Kakutsa Cholokashvili

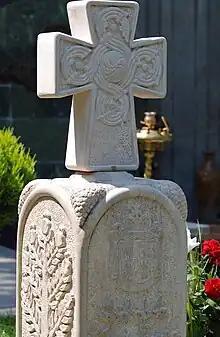
Kakutsa Cholokashvili's gravestone in Tbilisi

After leaving Georgia, Cholokashvili moved from Turkey to France, where many Georgian political émigrés had found refuge. He and his followers settled down at Viroflay, but received a cool welcome from the Leuville-sur-Orge-based Georgian government-in-exile, dominated by the Social-Democrats (Mensheviks). The Mensheviks treated Cholokashvili, a former nobleman, with suspicion, but were eager to exploit his standing among the Georgian nationalists for their political ends. On the other hand, Kakutsa (and many of his fellow military officers such as General Giorgi Kvinitadze) condemned the Mensheviks for their alleged disregard of national interests and indifference to the army. Later in the 1920s, Cholokashvili was close to the right-wing nationalistic organization Tetri Giorgi.